Comprehension of idioms

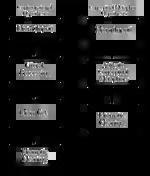
Compositional models.

The prediction of the configurational hypothesis was not supported by research findings. Researchers found that even after a word string is recognized as an idiom, its literal meaning is still activated. Another criticism of the compositional models concerns the role of familiarity in idiom comprehension. As discovered by research on non-compositional models, idiomatic expressions are processed faster than non-idiomatic expressions. This is likely due to people’s familiarity of idioms. This suggests that when highly familiar idioms are encountered, people may not need to engage in literal processing or utilize conceptual metaphor to infer their meanings.